Buffer strip

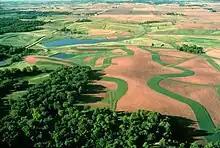
Contour buffer strips used to retain soil and reduce erosion.

A buffer strip is an area of land maintained in permanent vegetation that helps to control air quality, soil quality, and water quality, along with other environmental problems, dealing primarily on land that is used in agriculture. Buffer strips trap sediment, and enhance filtration of nutrients and pesticides by slowing down surface runoff that could enter the local surface waters. The root systems of the planted vegetation in these buffers hold soil particles together which alleviate the soil of wind erosion and stabilize stream banks providing protection against substantial erosion and landslides. Farmers can also use buffer strips to square up existing crop fields to provide safety for equipment while also farming more efficiently.